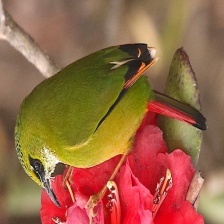
Species: FIRE TAILLED MYZORNIS
Scientific name: MYZORNIS PYRRHOURA